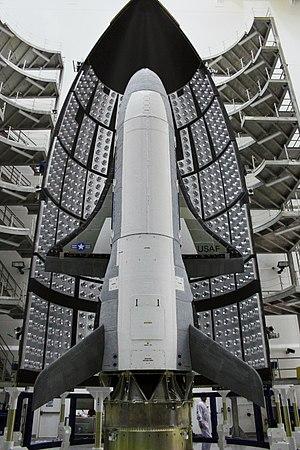
USA-212 est le premier vol du « véhicule nᵒ 1 de test orbital » X-37B OTV-1, un engin spatial américain non habité et robotisé Boeing X-37B. Il a été lancé par une fusée Atlas V depuis la base de Cap Canaveral le 22 avril 2010, et a opéré en orbite terrestre basse. Cette mission a pris fin le 3 décembre 2010.
Le X-37 est un prototype de navette spatiale sans équipage développé initialement par la NASA, dans le cadre d'un projet lancé en 1998 pour mettre au point de nouvelles technologies pour les décollages orbitaux et les rentrées atmosphériques et préparer le remplacement de la navette spatiale américaine. Le X-37 dérive du X-40A de Boeing agrandi d'environ 20 %. C'est un engin de taille réduite pesant 5,45 tonnes, doté d'une soute cargo, et avec une capacité de manœuvre orbitale importante. Il est placé en orbite par un lanceur Atlas V, ou Falcon 9 de SpaceX, et se pose de manière automatique sur une piste d'atterrissage.
L'United States Air Force souvent abrégé en US Air Force et USAF, est la branche aérienne des Forces armées des États-Unis. Sa mission actuelle est la défense des États-Unis par le contrôle de l'air, de l'espace et du cyberespace.
Cette page présente la chronologie des événements qui se sont produits durant l'année 2010 dans le domaine de l'astronautique.
La militarisation de l'espace désigne le développement d'armes et de techniques militaires dans l'espace.
Cet article liste les aéronefs des forces armées des États-Unis. Les prototypes sont généralement préfixés par un « X » et sans nom, tandis que les modèles de pré-série sont généralement précédés d'un « Y ».